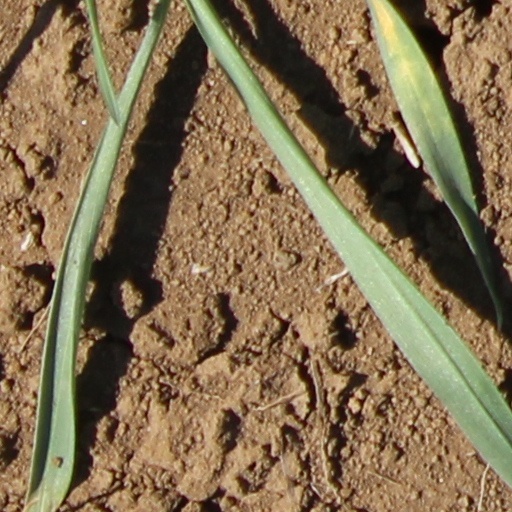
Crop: wheat